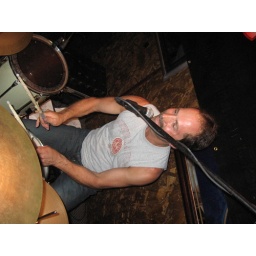
The Heaters rock Americade at Duffy's Tavern in Lake George, one of the country's biggest motorcycle rallies.